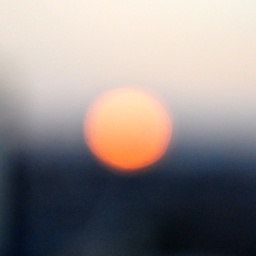
reflections of the sunrise in the windows of a building 3 miles away, focus set to minimum distance